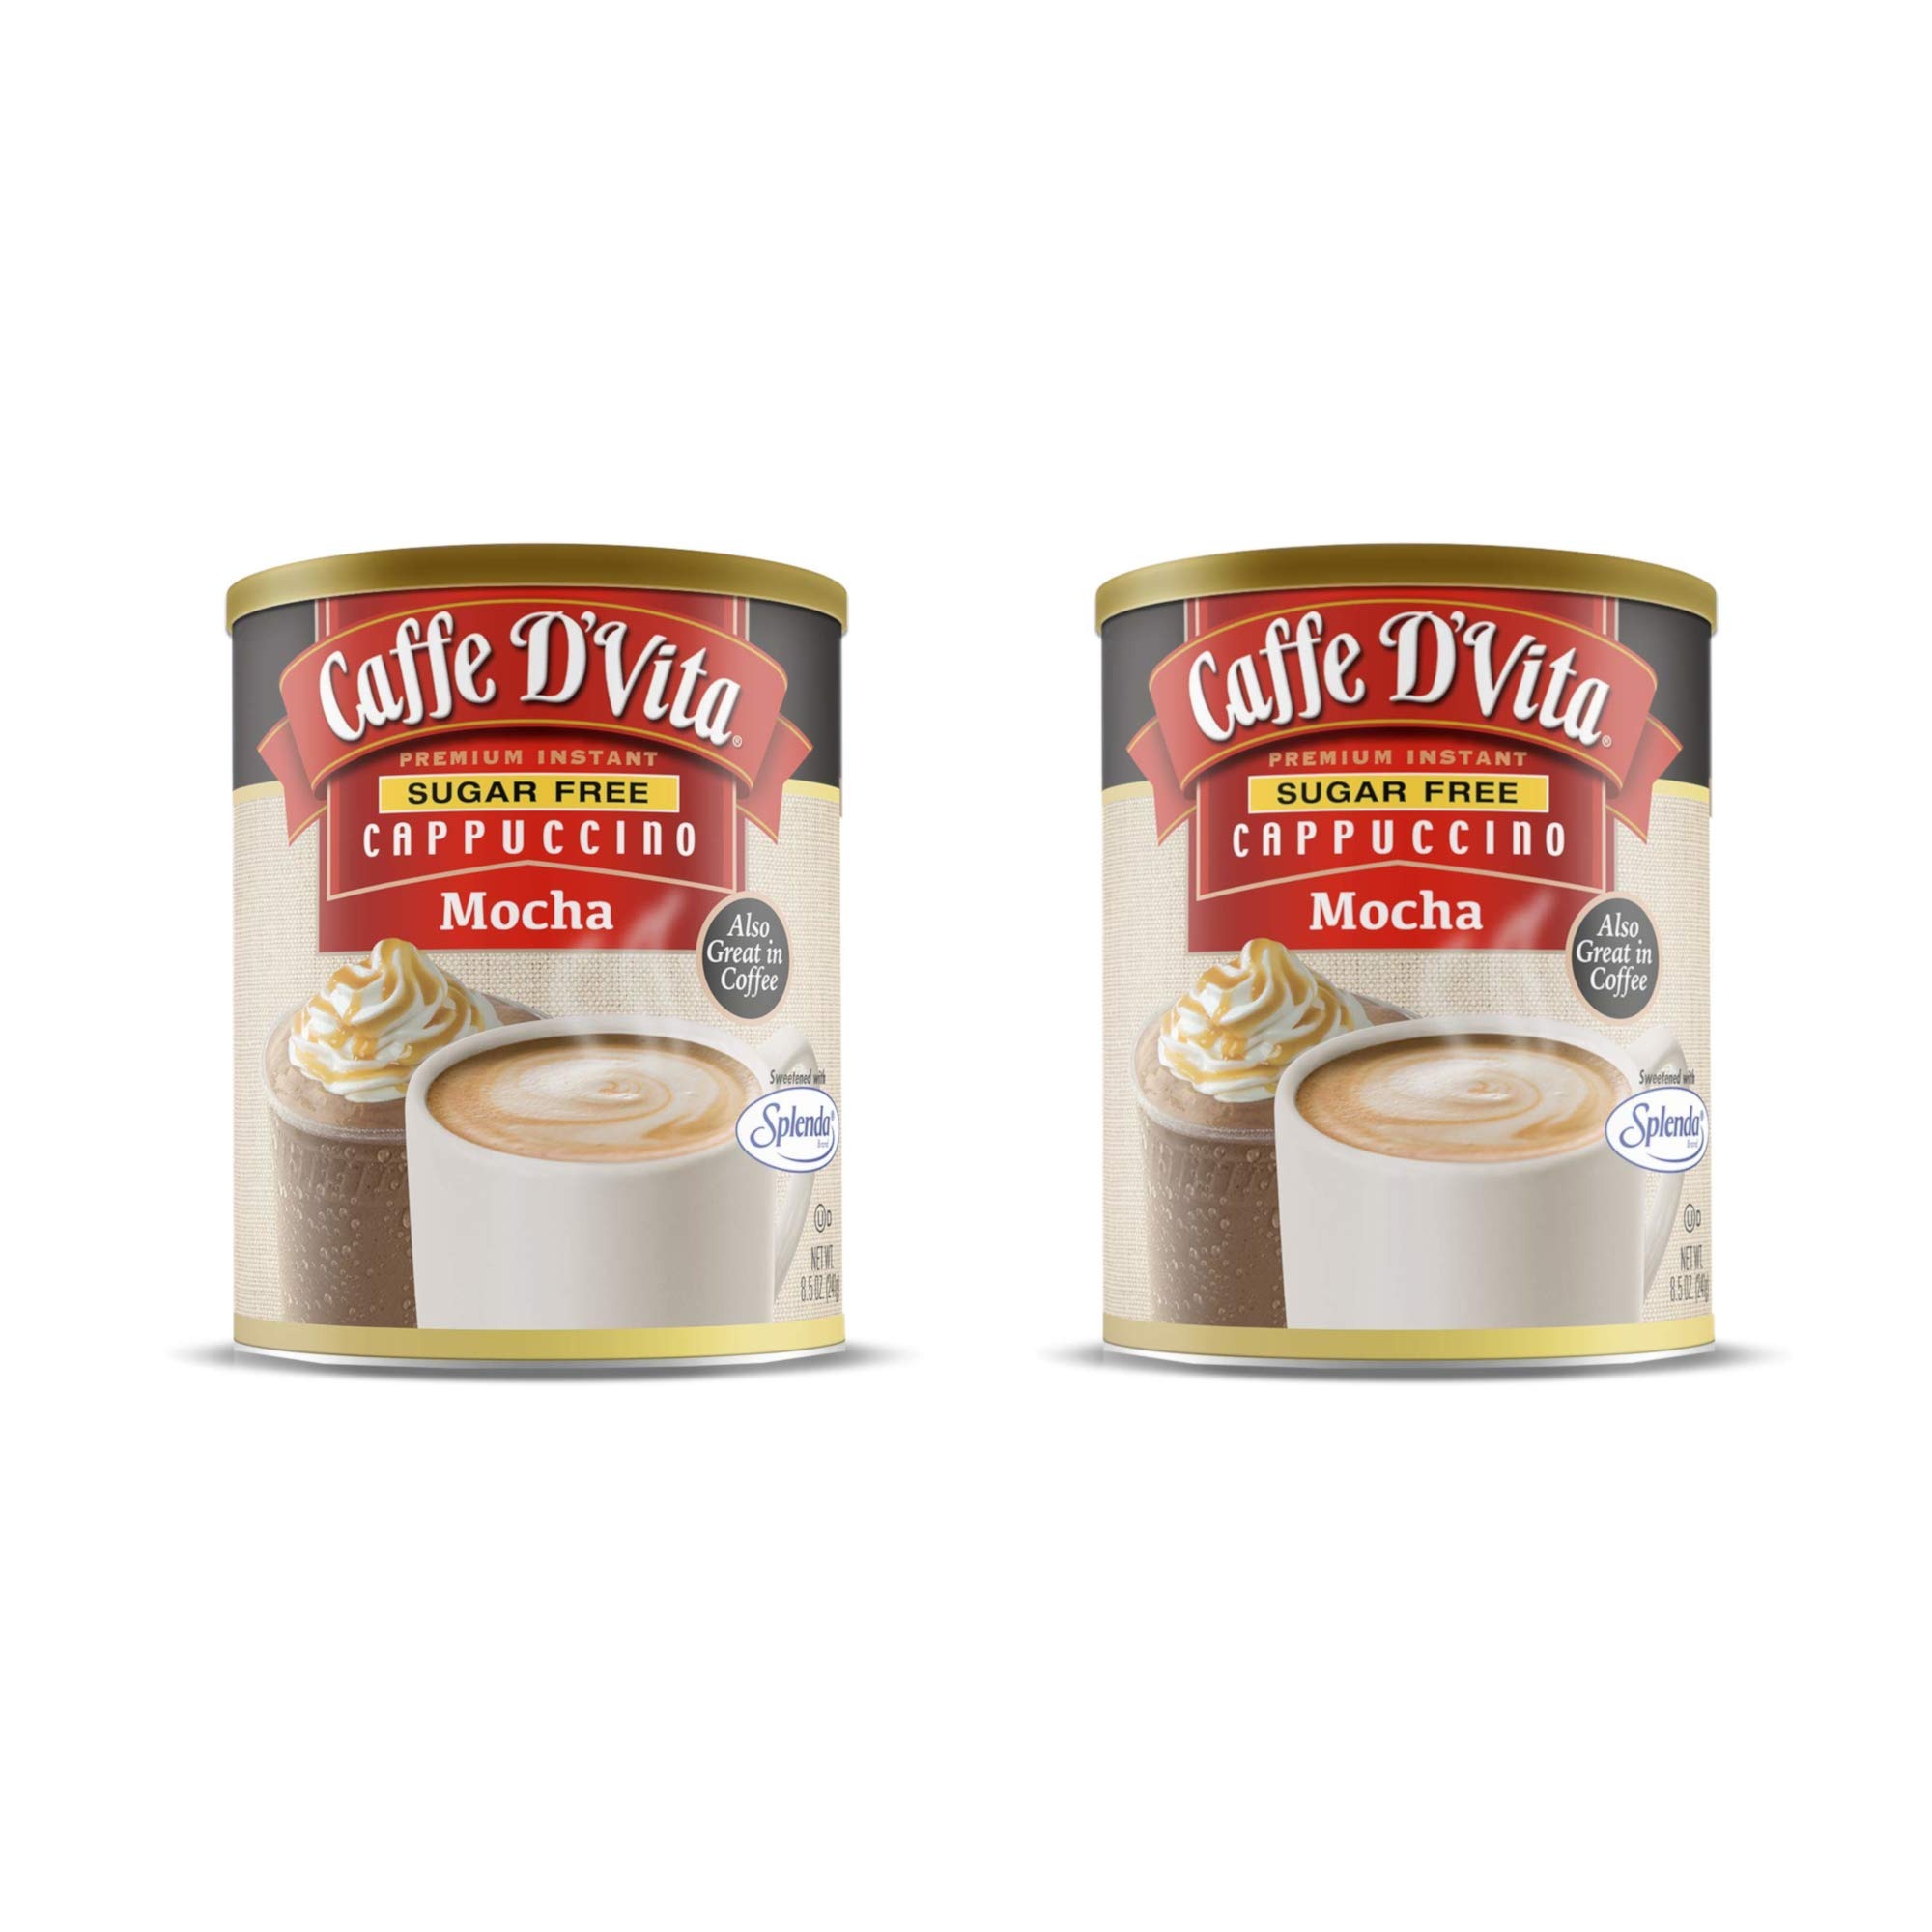
Item Name: Caffe D'Vita Mocha Cappuccino Mix -Mocha, Gluten Free, No Cholesterol, No Hydrogenated Oils, -99% Caffeine Free, -Sugar Free Powder - 8.5 Oz Can, 2-Pack
Bullet Point 1: PREMIUM - Our coffee and premium ingredients create a rich and creamy flavor experience you can enjoy with your family and friends throughout the day. Enjoy it hot, iced, blended, or add it to your coffee
Bullet Point 2: HOT CAPPUCCINO - Place 3 tsp of the mix into a cup. (Add more or less to suit your taste) Add 6 oz of hot water (not boiling) and stir thoroughly. Enjoy! (Optional: Top off with whipped cream)
Bullet Point 3: BLENDED CAPPUCCINO - Combine 3 oz of water or milk, 3 tsp of the mix and 3 ice cubes in a blender. (Add more or less to suit your taste) Blend until smooth. Enjoy! (Use ice cream instead of ice and top with whipped cream)
Bullet Point 4: HIGH QUALITY INGREDIENTS - Caffe D'Vita created your favorite coffee products to have no trans fat, no hydrogenated oils, no cholesterol and 99% caffeine free. Made in the USA and gluten free
Bullet Point 5: MADE IN THE USA - Our formula for success means maintaining our standards of excellence with premium ingredients, while serving up the most enjoyable "Premium Beverage Mixes" available today
Product Description: DELICIOUSNESS IN YOUR CUP - Premium Instant Sugar Free Mocha Cappuccino
Value: 17.0
Unit: Ounce

Price: 13.16